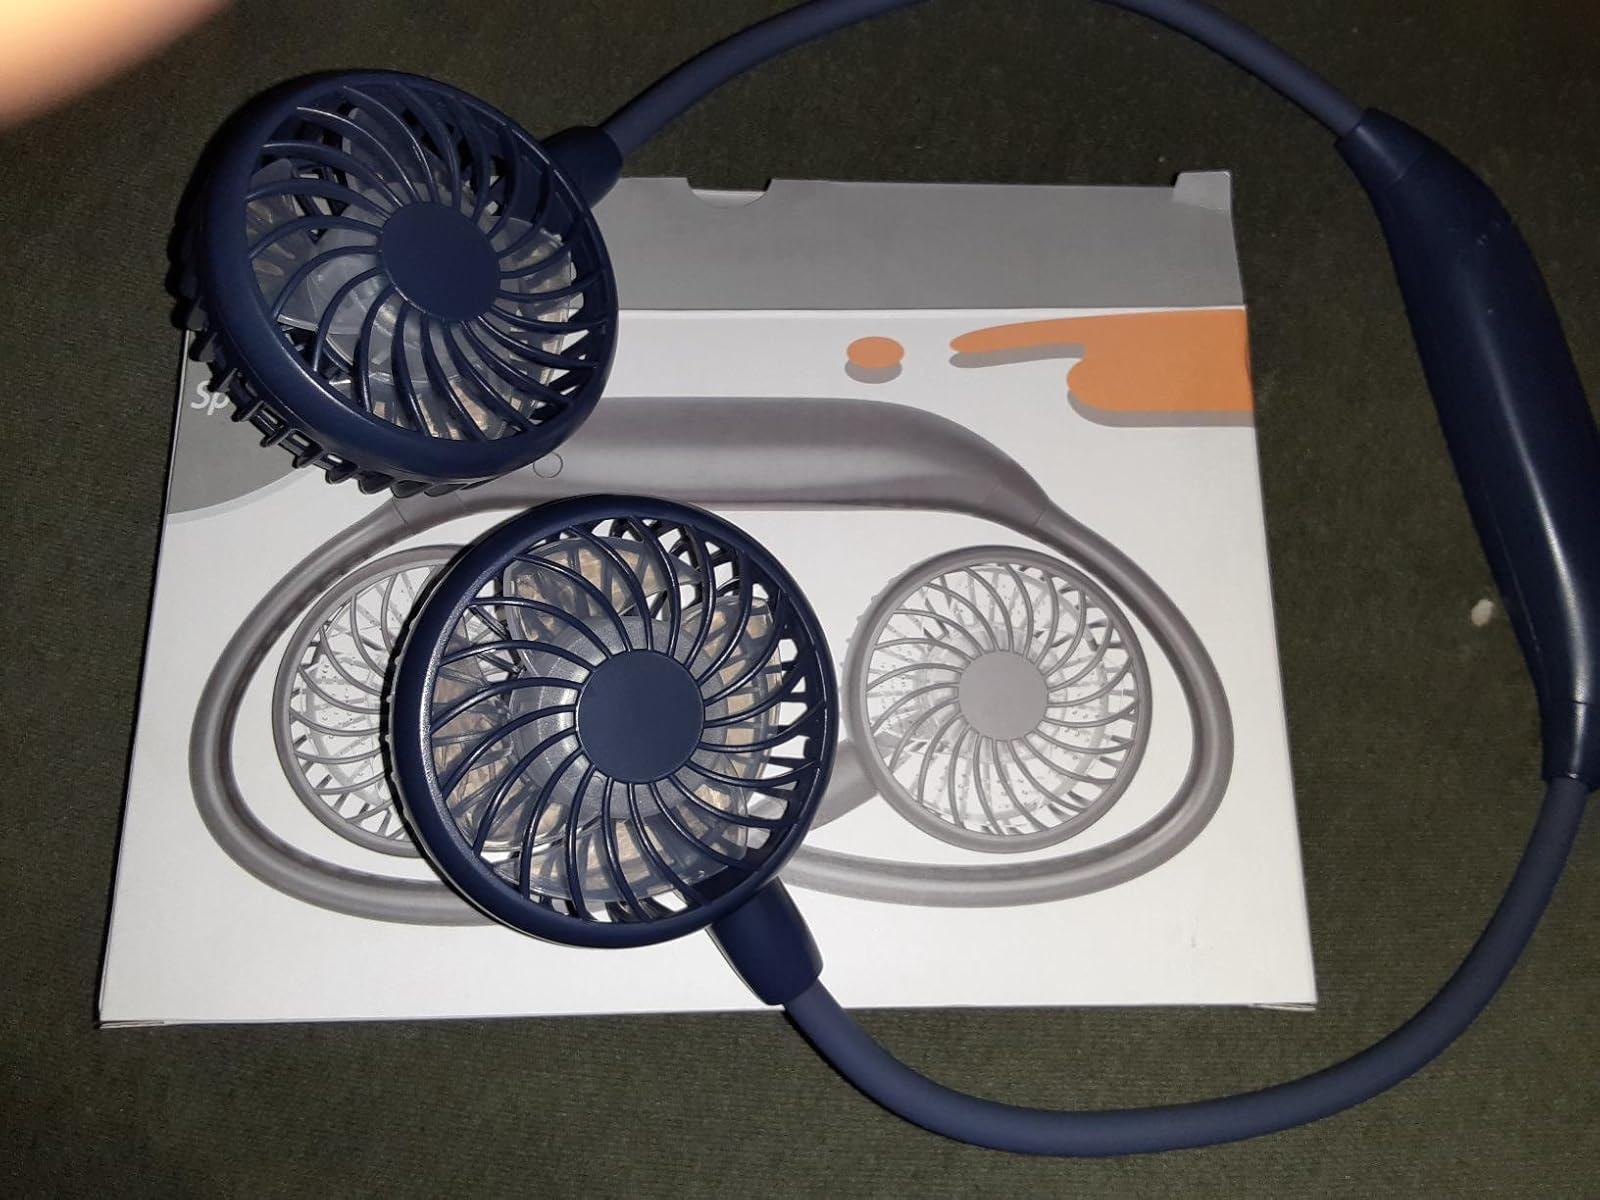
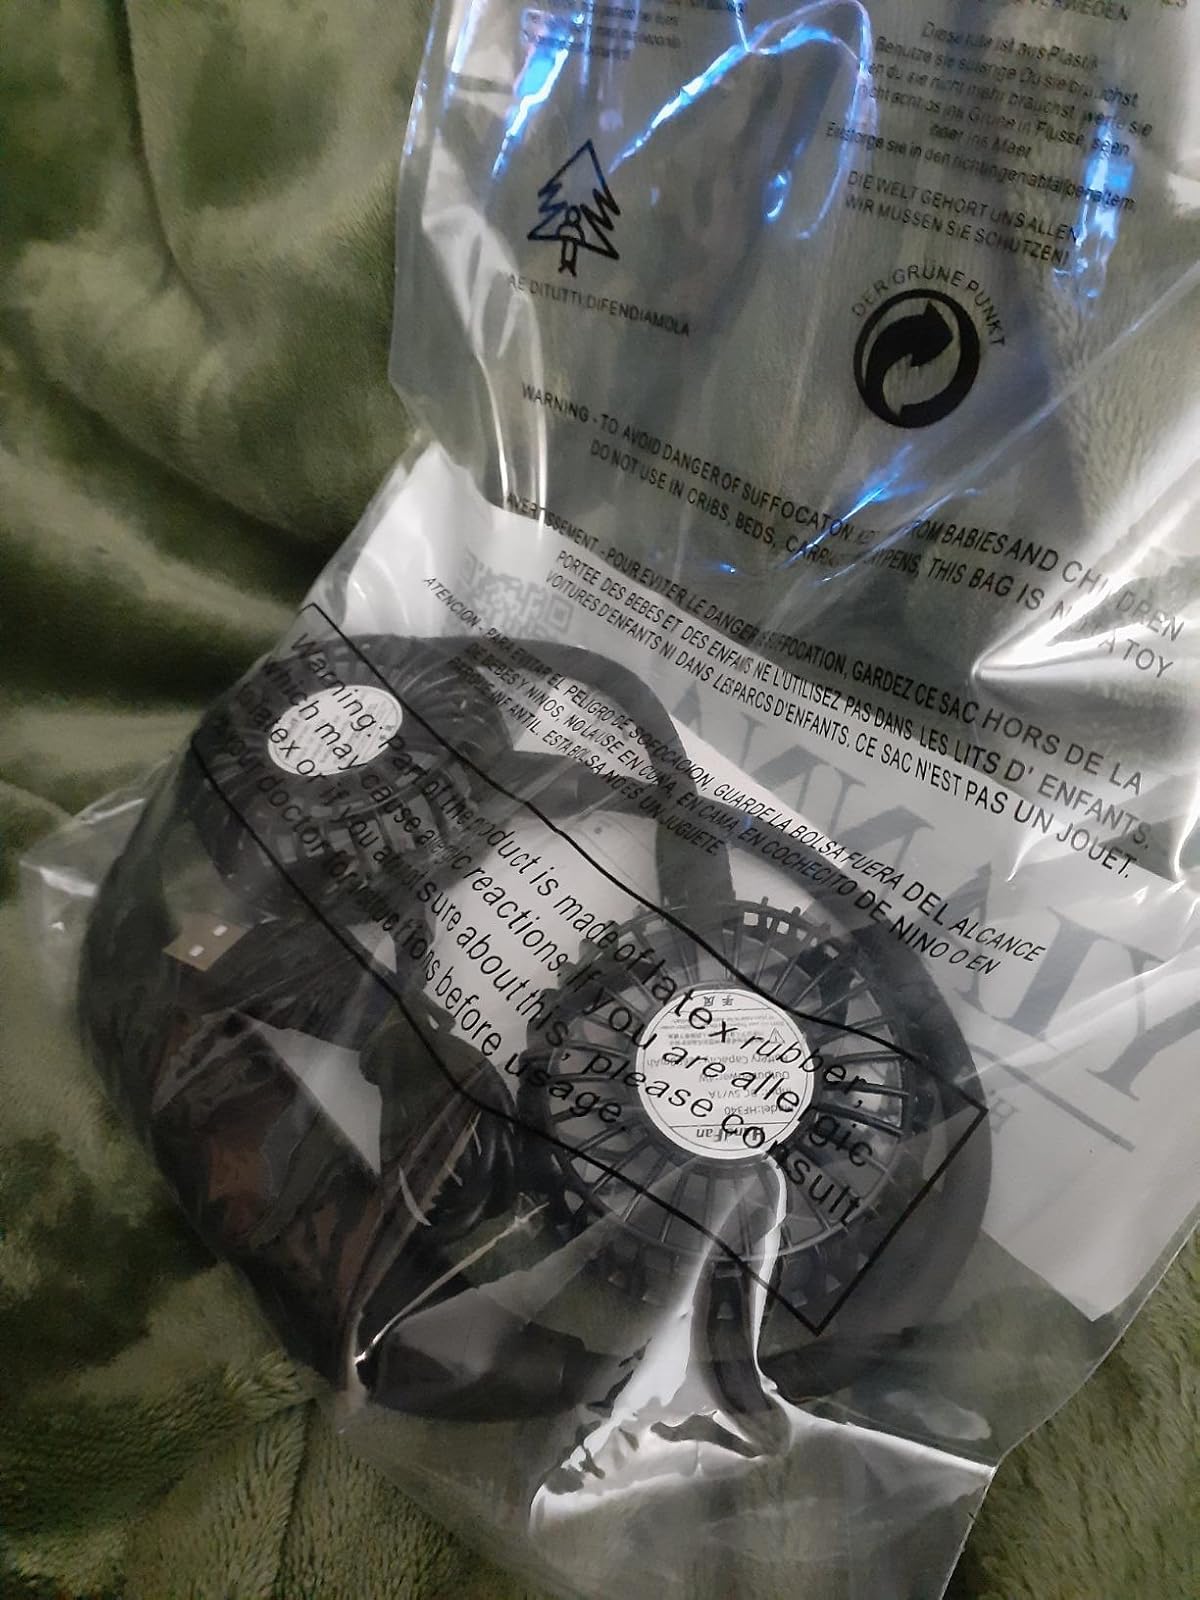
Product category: fan
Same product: no